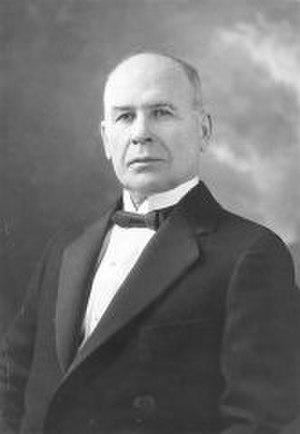
Albert Gigaire (1872-1959). Il fut le maire de Shawinigan Falls (Québec) de 1930 à 1936.